Lower Plenty, Victoria

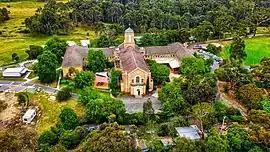
Aerial view of Odyssey House at Lower Plenty along the Yarra Main Trail

Lower Plenty is a suburb of Melbourne, Victoria, Australia, 16 km north-east from Melbourne's Central Business District, located within the City of Banyule local government area. Lower Plenty recorded a population of 3,962 at the 2021 census.